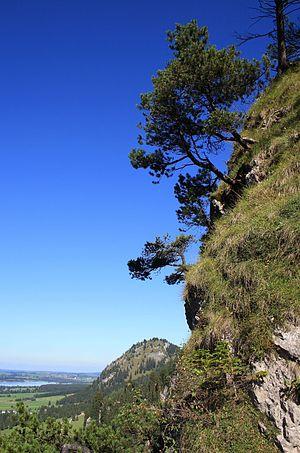
Le pin mugo, pin mugho, pin couché, pin de montagnes, pin à crochets est une espèce de conifères de la famille des Pinaceae et du genre Pinus. De répartition orophyte centre et sud européenne, elle présente un important polymorphisme ayant fait l’objet d’une abondante littérature. Le pin mugo est fréquemment utilisé en horticulture.